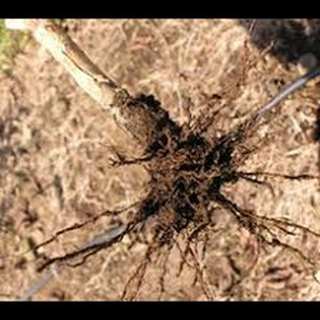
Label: wheat_common_root_rot